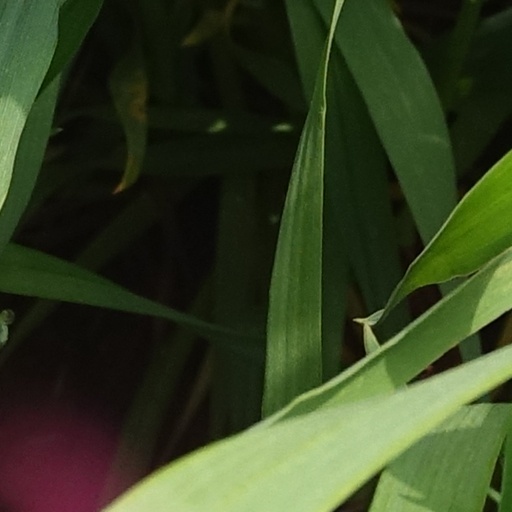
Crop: wheat